Dengkil

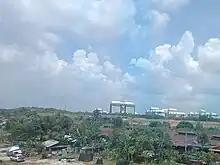
UiTM Dengkil campus

The town lies between Cyberjaya to the northwest and the Kuala Lumpur International Airport to the south. It is located just outside Putrajaya's southern border.